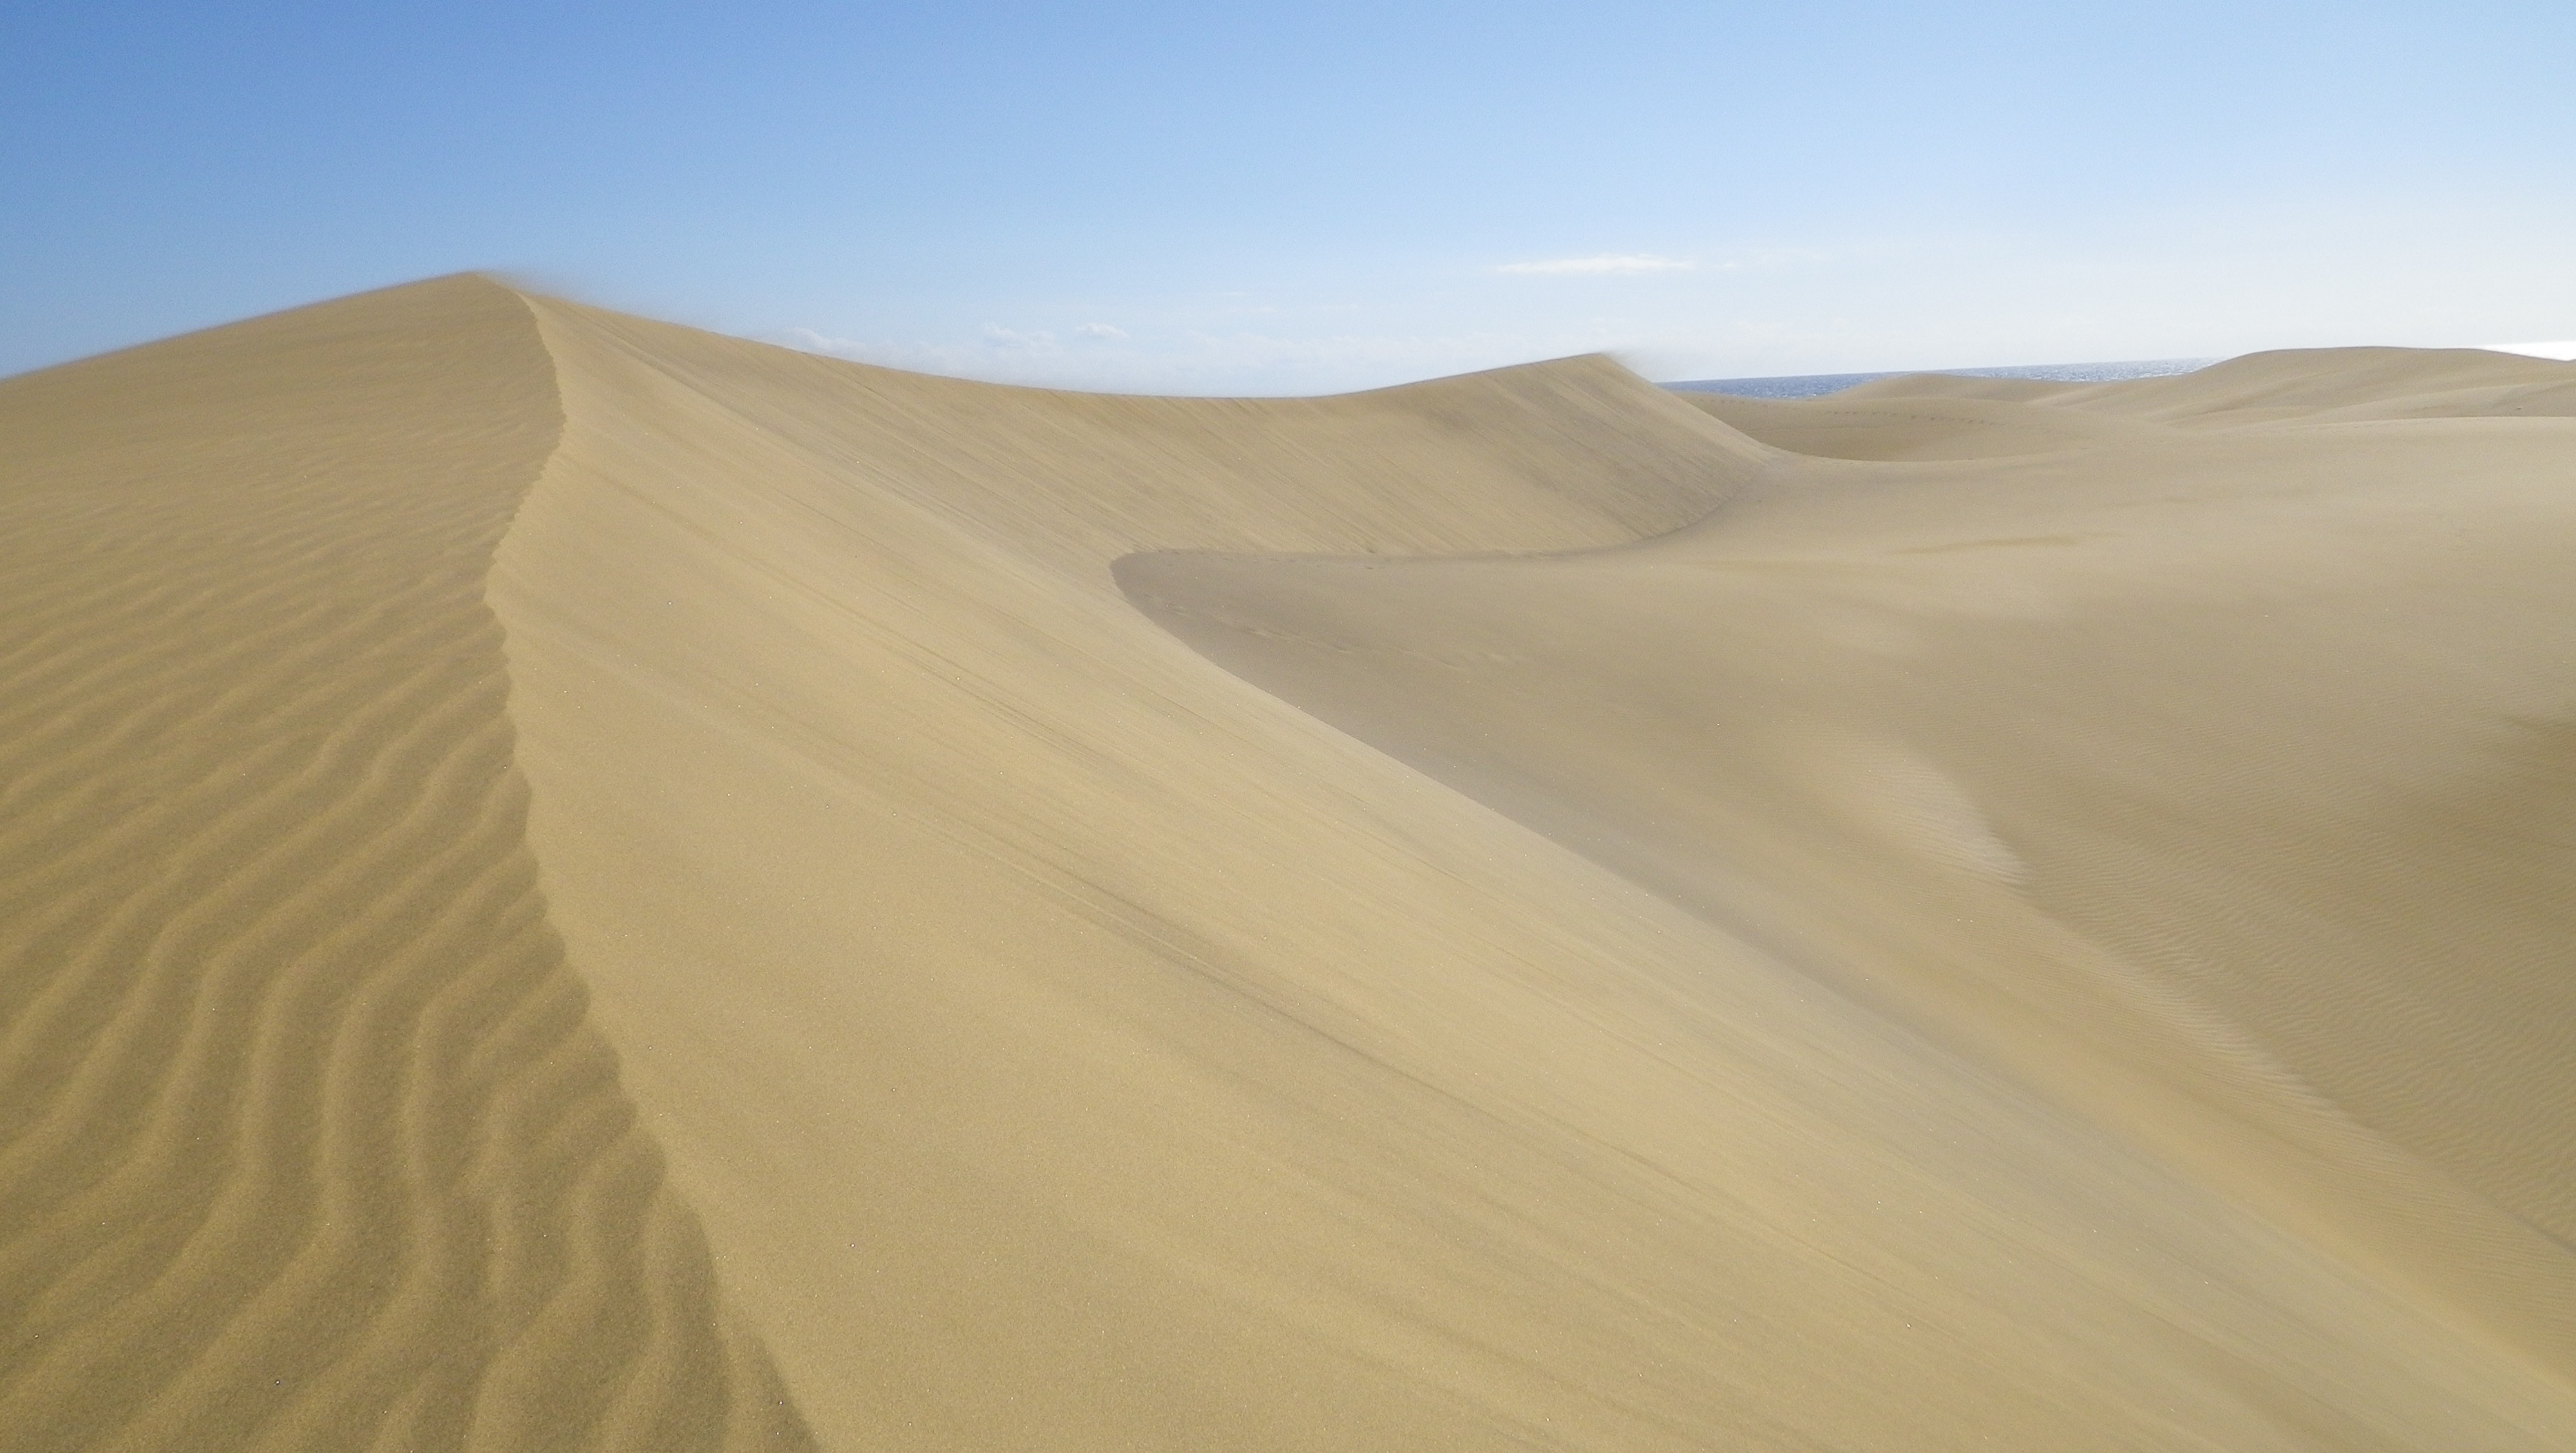
landscape, sand, desert, dune, material, dunes, habitat, sahara, landform, erg, natural environment, geographical feature, aeolian landform